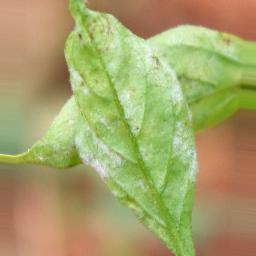
Label: powdery mildew